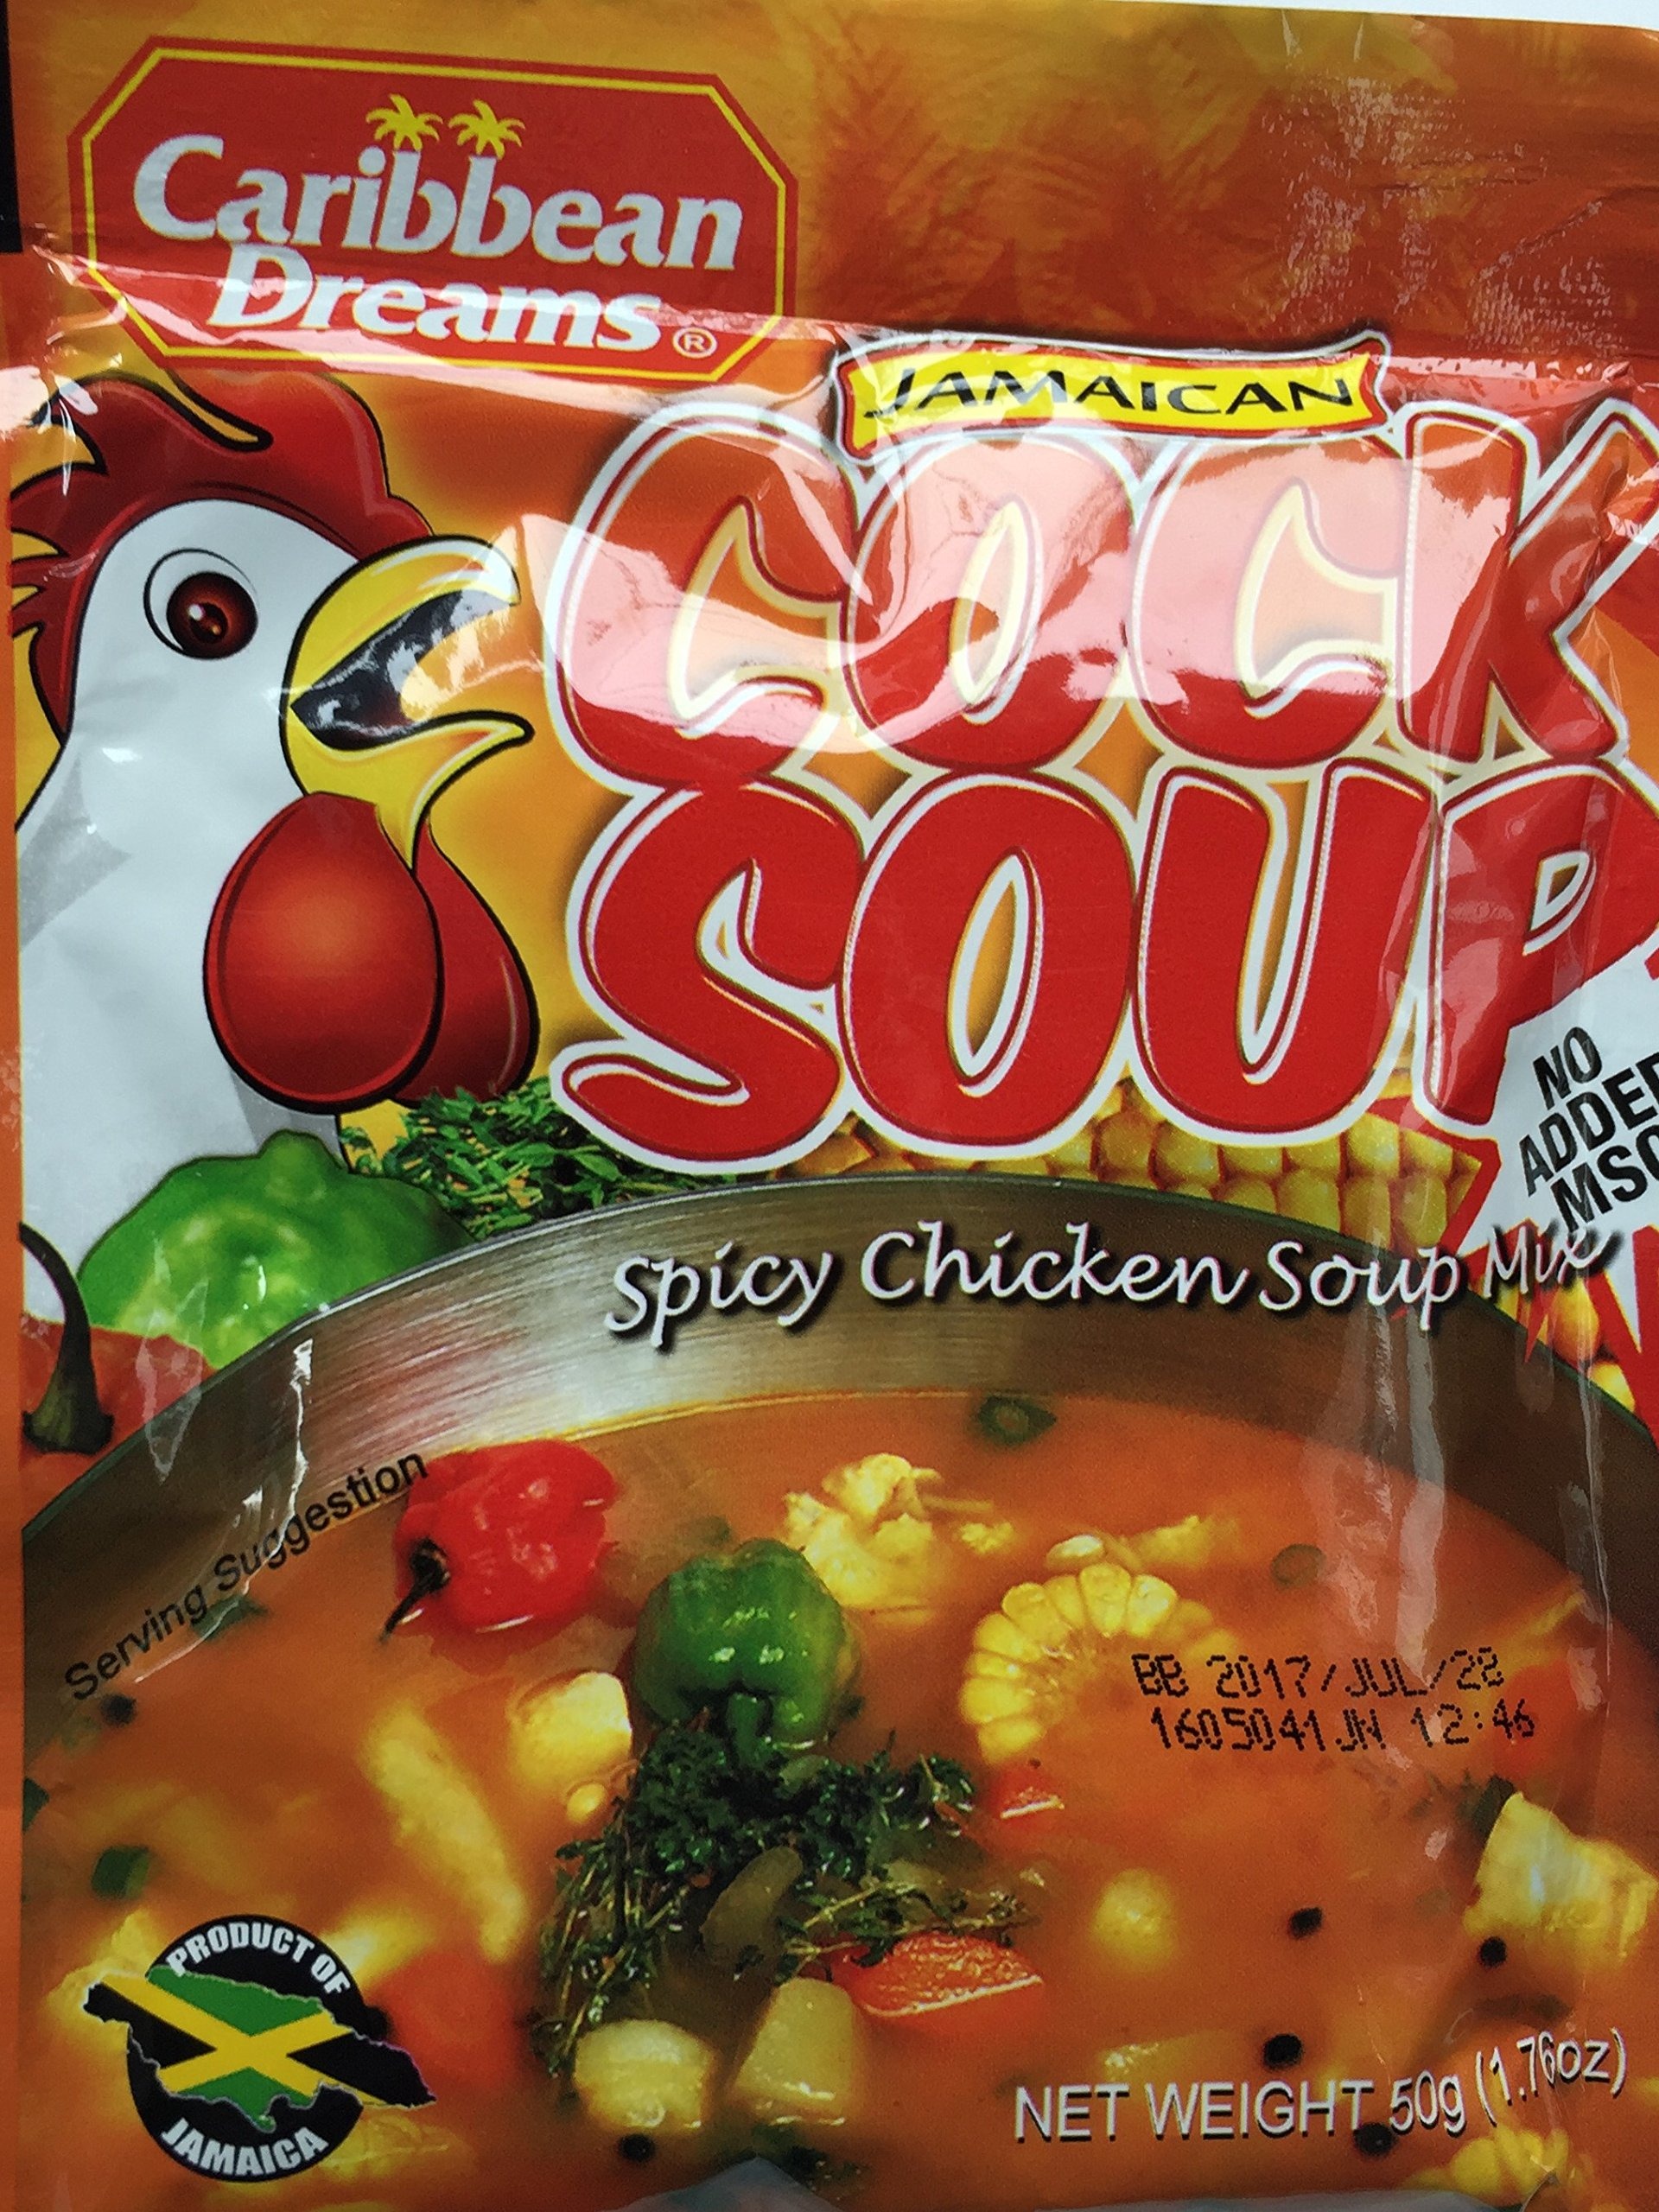
Item Name: Caribbean Dreams Cock Soup"Spicy Chicken Soup Mix" 1.76 Ounce (5 Pack)
Value: 8.8
Unit: Ounce

Price: 5.99